Al-Lubban ash-Sharqiya

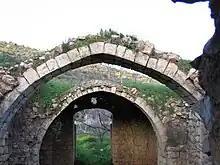
Arches of Khan al-Lubban

Between al-Lubban ash-Sharqiya and Sinjil is the Khan al-Lubban caravansary. The exact date of its construction is not clear, although its architectural style indicates it was built during the Mamluk or early Ottoman eras. Large parts of its western and northern sides were restored and reconstructed in the later Ottoman period as indicated by the size and style of the stones. Factors behind its construction include its important location as a crossroads between central Palestine's major towns and the close proximity of a freshwater well.